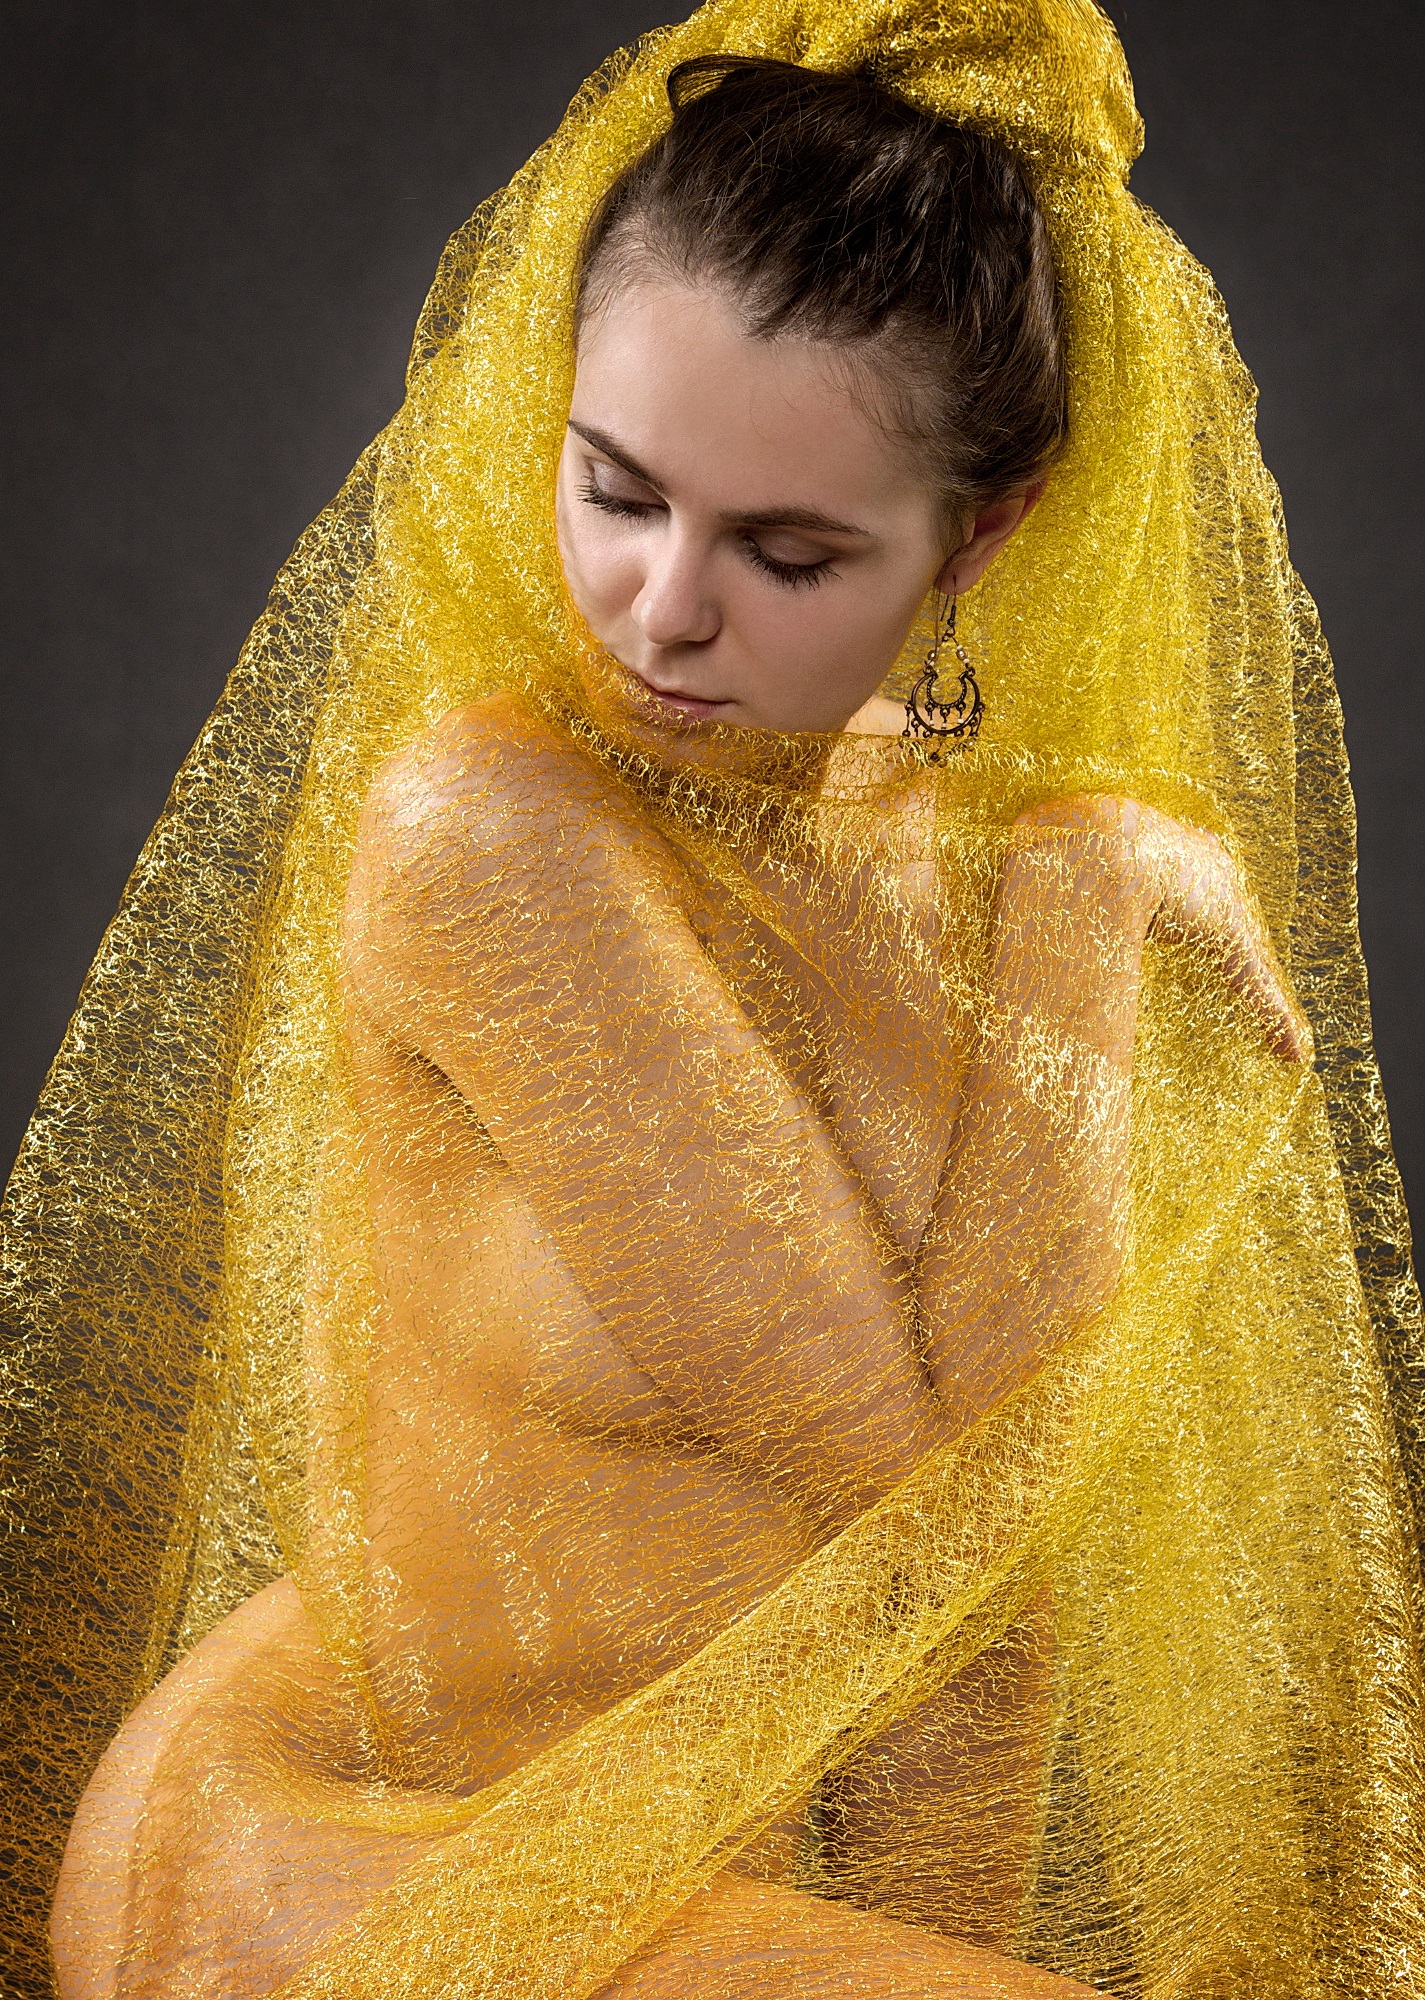
girl, woman, web, covered, clothing, yellow, posing, dress, gold, sari, lee, character, body, cover, emotions, gown, veil, feelings, photo shoot, the act of, tulle